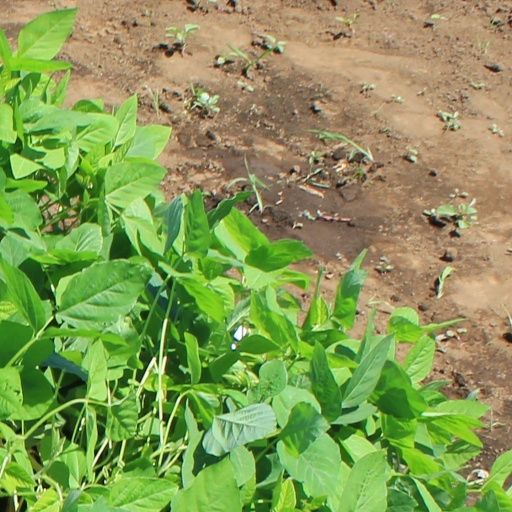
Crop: soybean